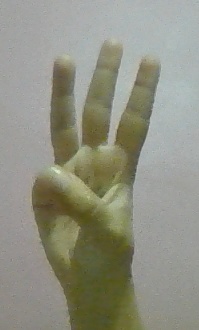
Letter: thaa